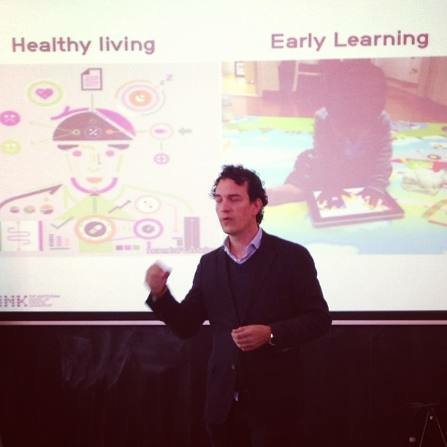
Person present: Yes